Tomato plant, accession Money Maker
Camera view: bottom (45 deg); turntable rotation: 210 degrees
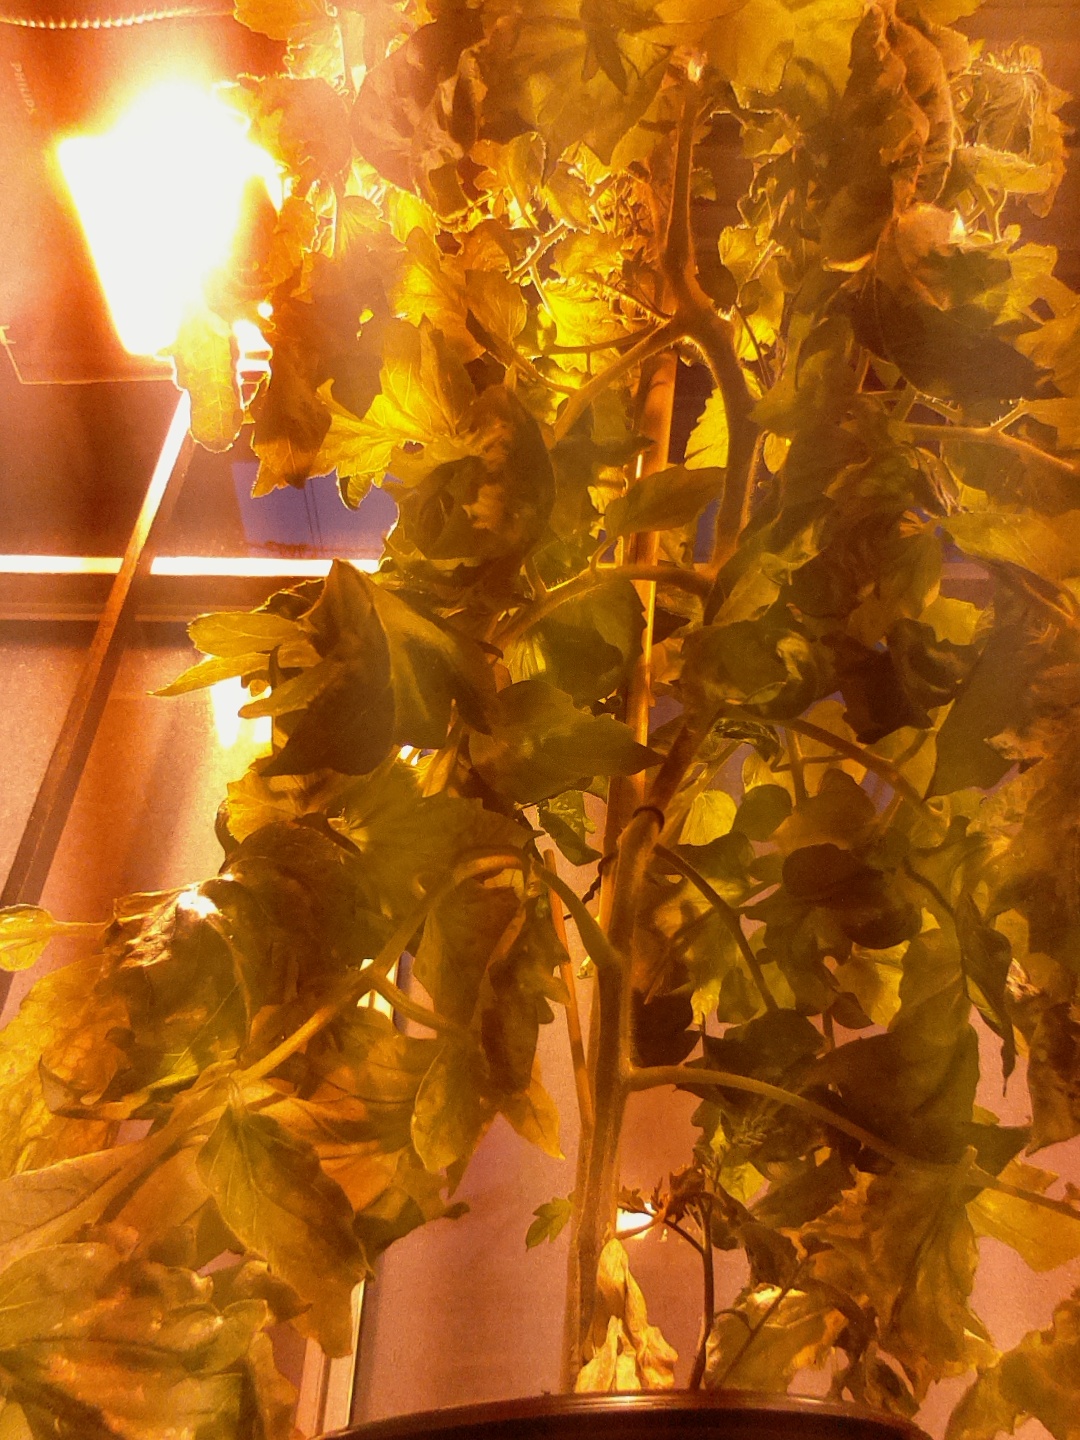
BBCH growth stage 69: End of flowering, 90%-100% of flowers open, more petals falling